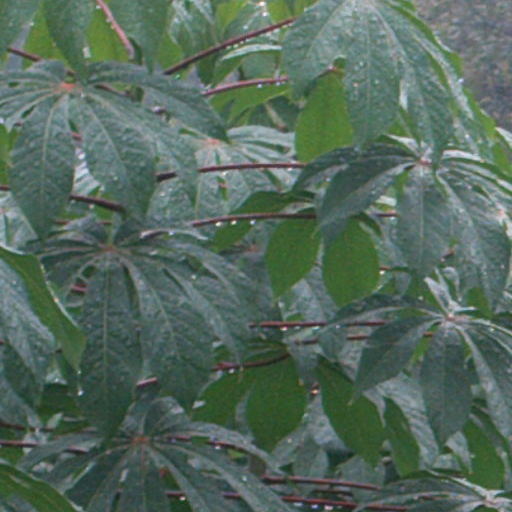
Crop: cassava